Ieuan Rhys

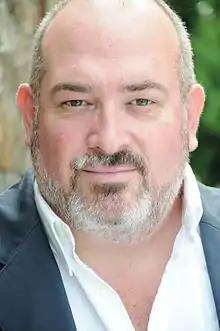
Rhys in 2009

Ieuan Rhys (born 24 December 1961) is a Welsh actor. His television work has included thirteen years in the BBC Cymru soap opera "Pobol y Cwm", Sergeant Tom Swann in the last series of "A Mind to Kill" (for Fiction Factory/Channel 5) and six series of the Welsh-language version of "Mr and Mrs" – "Sion a Sian" for HTV. For the last four series he portrayed Eurig Bell, the "not to be messed with" deputy headmaster in S4C's "Gwaith/Cartref".